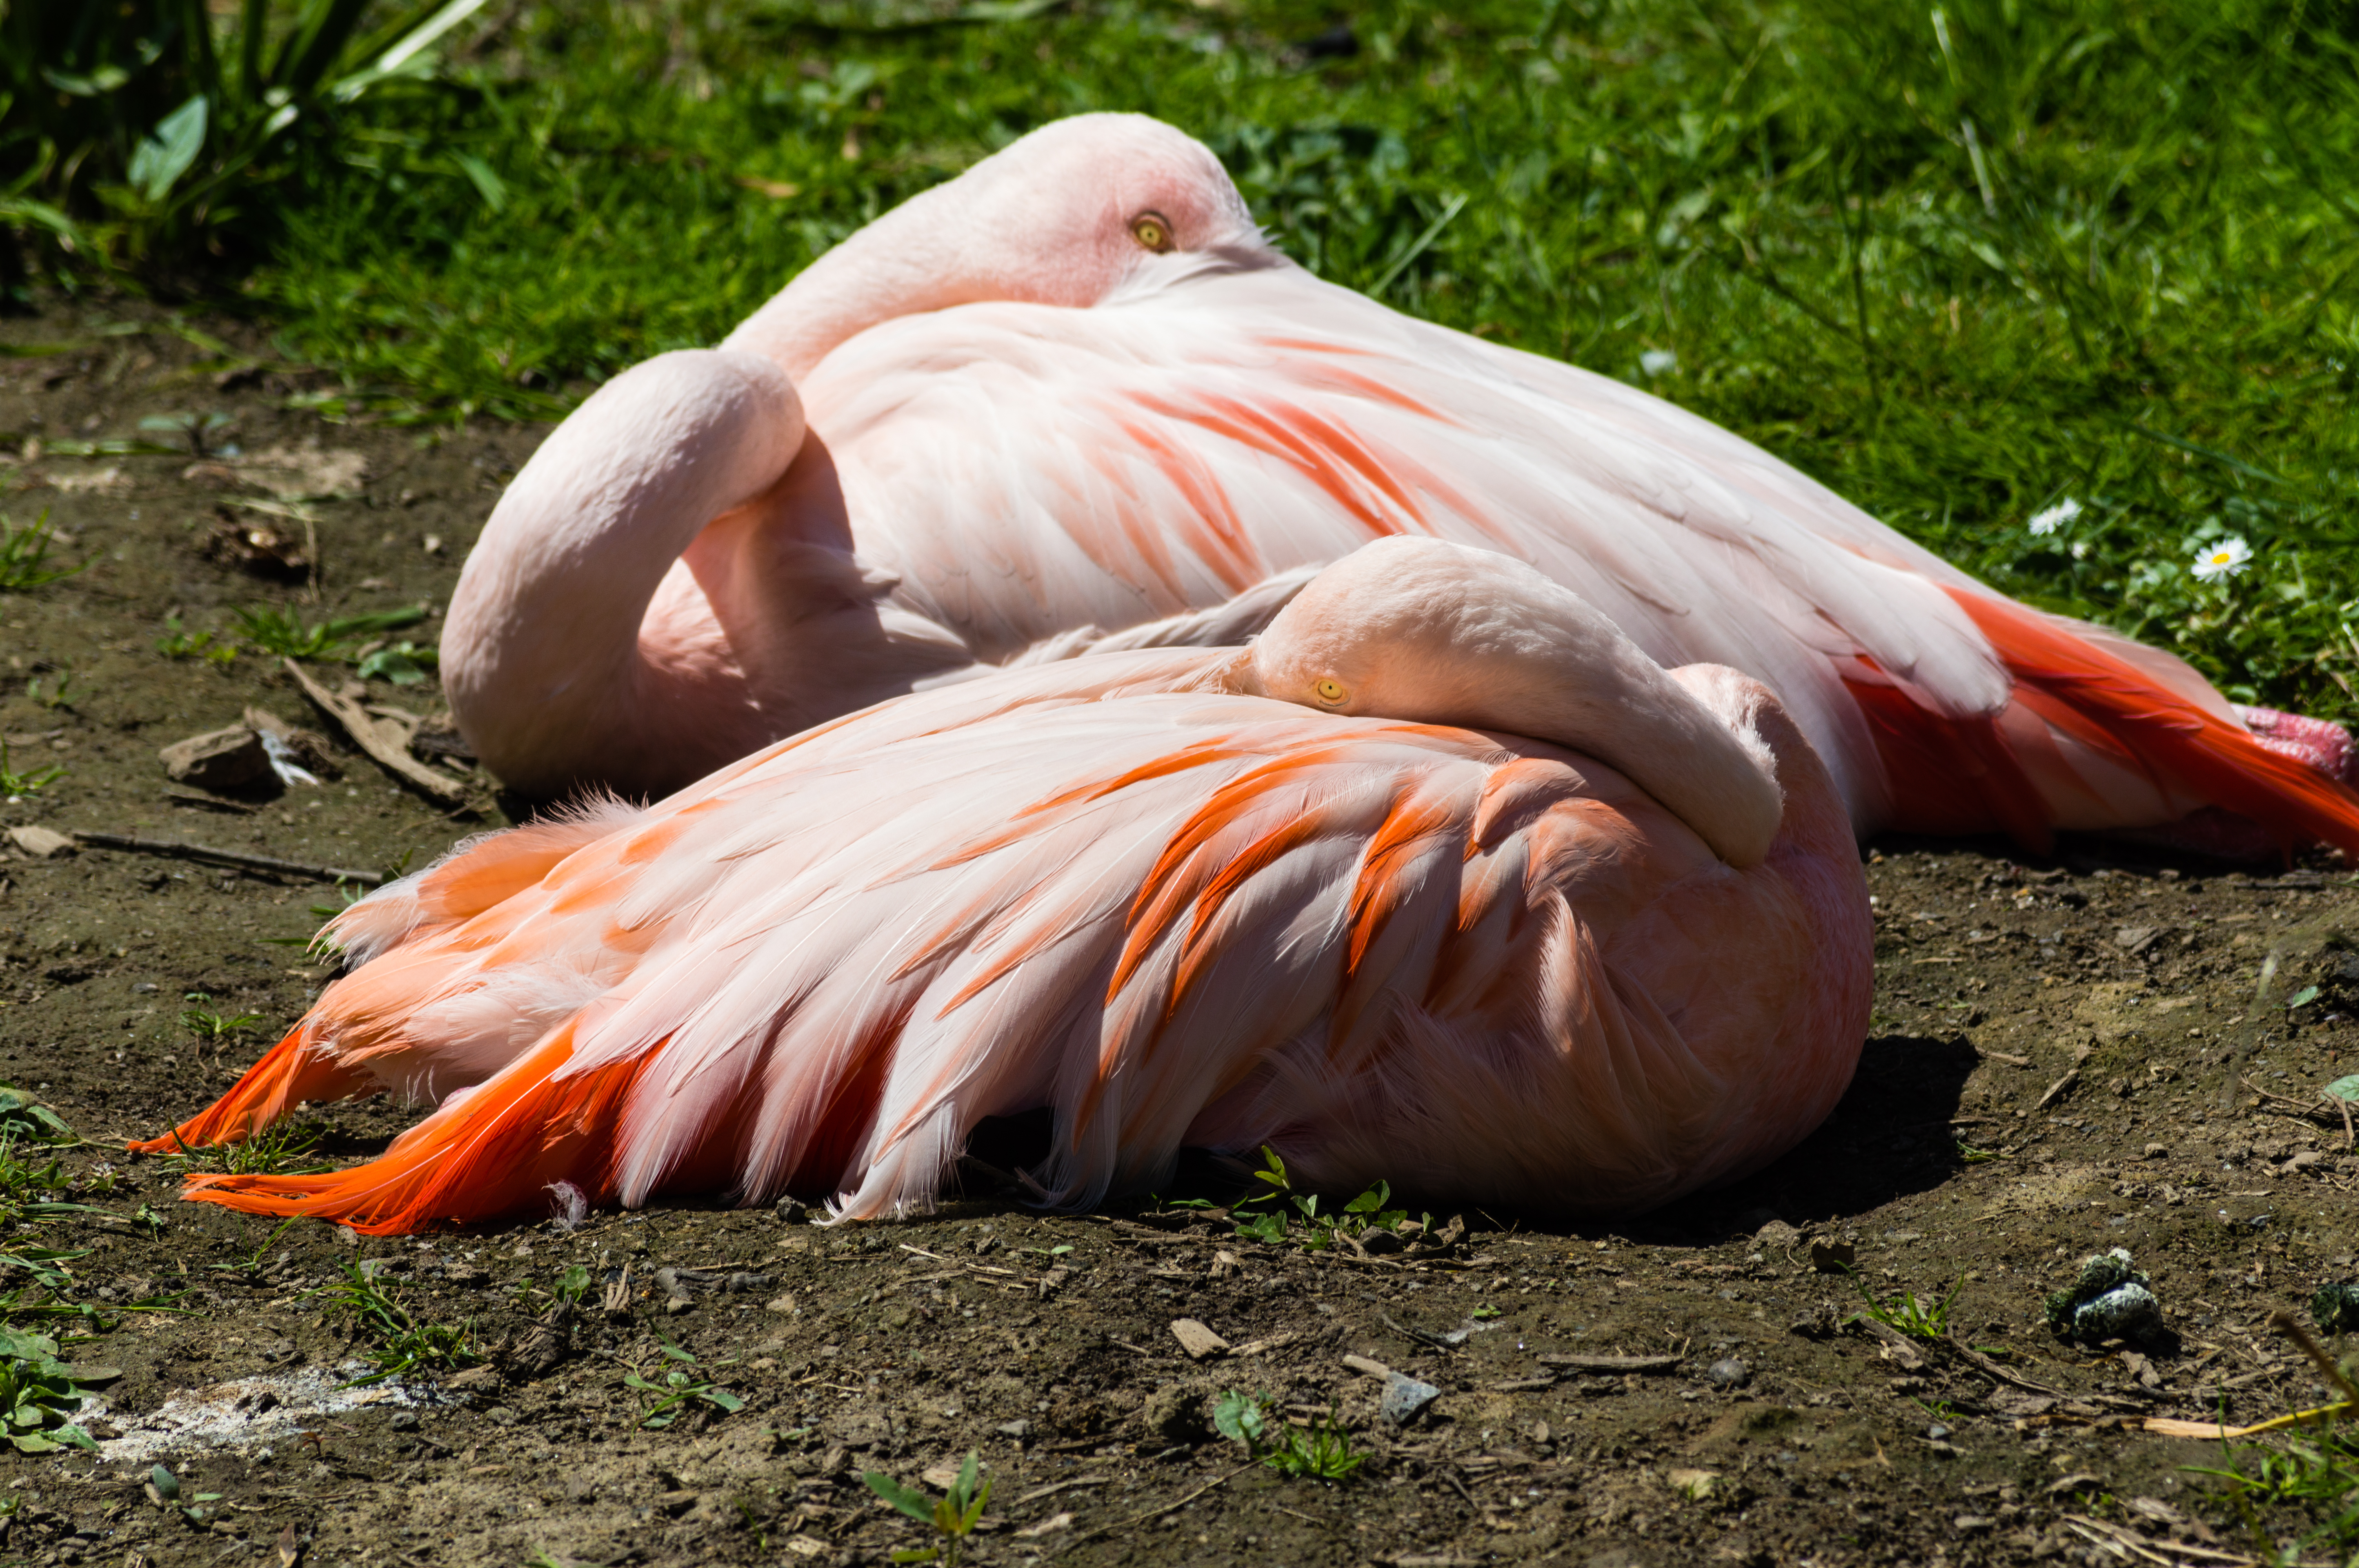
bird, wing, recreation, wildlife, zoo, beak, fauna, flamingo, vertebrate, water bird